Mikhailovsky Garden

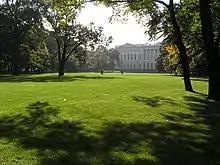
View across the meadow to the garden facade of the Mikhailovsky Palace

On 1 March 1881, Emperor Alexander II was assassinated by members of Narodnaya Volya while travelling along the Catherine Canal embankment beside the Mikhailovsky Garden. In memory of his father the new emperor, Alexander III, ordered the building of the Church of the Saviour on Blood on the site of the assassination. The church took up part the western edge of the garden, and was separated from it by an Art Nouveau-style fence designed by Alfred Parland and created by between 1903 and 1907. By 1898 the palace had ceased to be a grand ducal residence, and was bought back by the state for use as the home of the Museum of Emperor Alexander III, now the Russian Museum. Both the palace and garden were opened to the public, though a sign on the entrance forbade entry to dogs and soldiers. The redevelopment of the palace complex in the early 1900s, with the construction of the museum's ethnographic department, reduced the size of the garden slightly, while in 1902 the eastern pond was filled in.